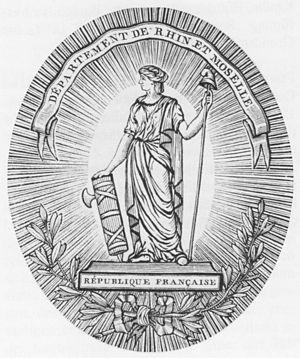
Blason Département de Rhin-et-Moselle